Venus Atmospheric Maneuverable Platform

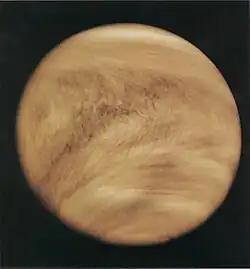
Cloud structure in Venus's atmosphere in 1979, revealed by ultraviolet observations from Pioneer Venus Orbiter. The dark areas contain an unidentified component that absorbs UV light.

The habitability of Venus' clouds has been a subject of discussion since scientists Harold Morowitz and Carl Sagan speculated it in 1967. Since then, subsequent studies have highlighted the potential for microbial habitability in Venus' cloud layers due to favorable chemical and physical conditions, including the presence of sulfur compounds, carbon dioxide (CO), water, and moderate temperatures (0–60 °C) and pressures (~0.4–2 atm). The surface conditions on the planet, however, are known to be inhospitable, with temperatures above 450 °C (860 °F).